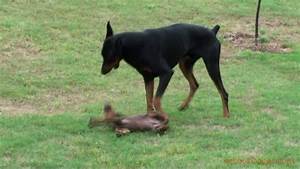
Label: cane